Folk costume

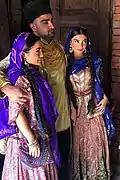
Traditional Azerbaijani dress, including kelaghayi

In Thailand, includes formal clothing such as the Thai Chakkri for women, and the suea phraratchathan for men. Both men and women may wear the Chong Kraben and sabai.